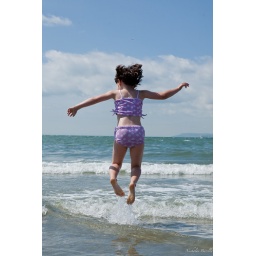
Girl jumping in ocean